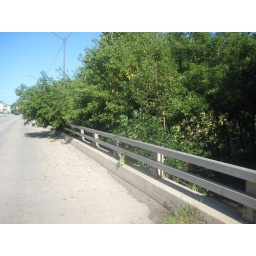
Water has pushed trees up against the 13th street bridge